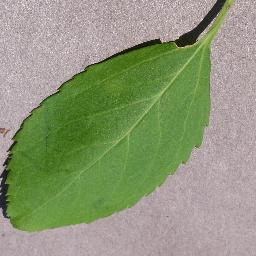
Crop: cherry
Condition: (including_sour)_healthy